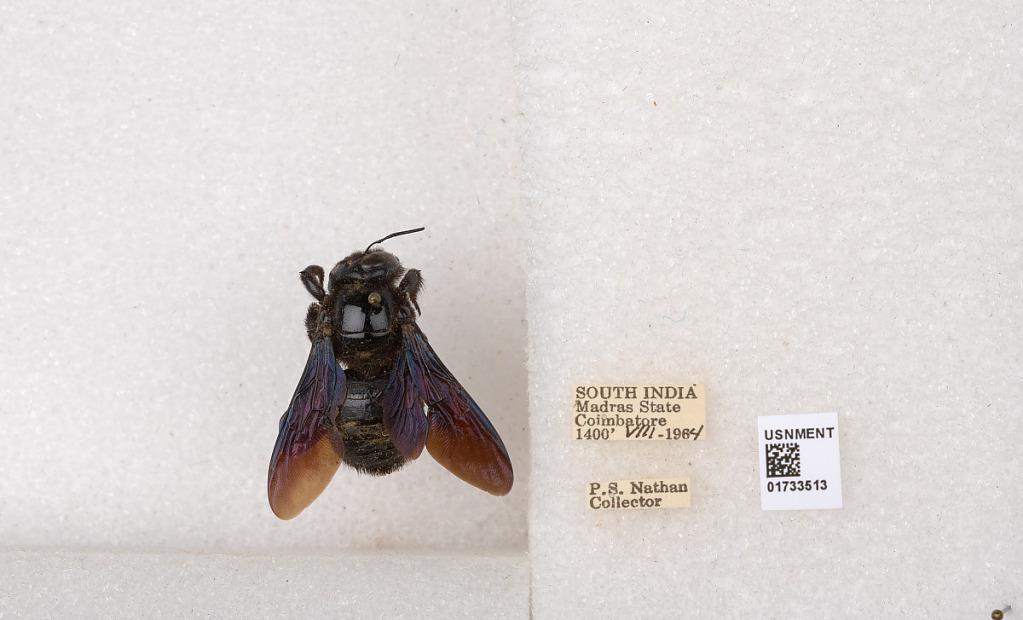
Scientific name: Xylocopa (Ctenoxylocopa) fenestrata (Fabricius)
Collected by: P. Nathan
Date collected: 1964-8-1
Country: India
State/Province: Tamil Nadu
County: Coimbatore
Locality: Coimbatore